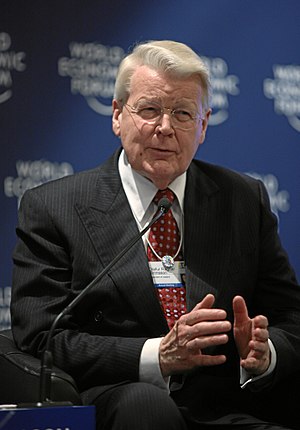
Islands præsident / Islands præsidenter
Ólafur Ragnar Grímsson
Islands præsident er Islands statsoverhoved.